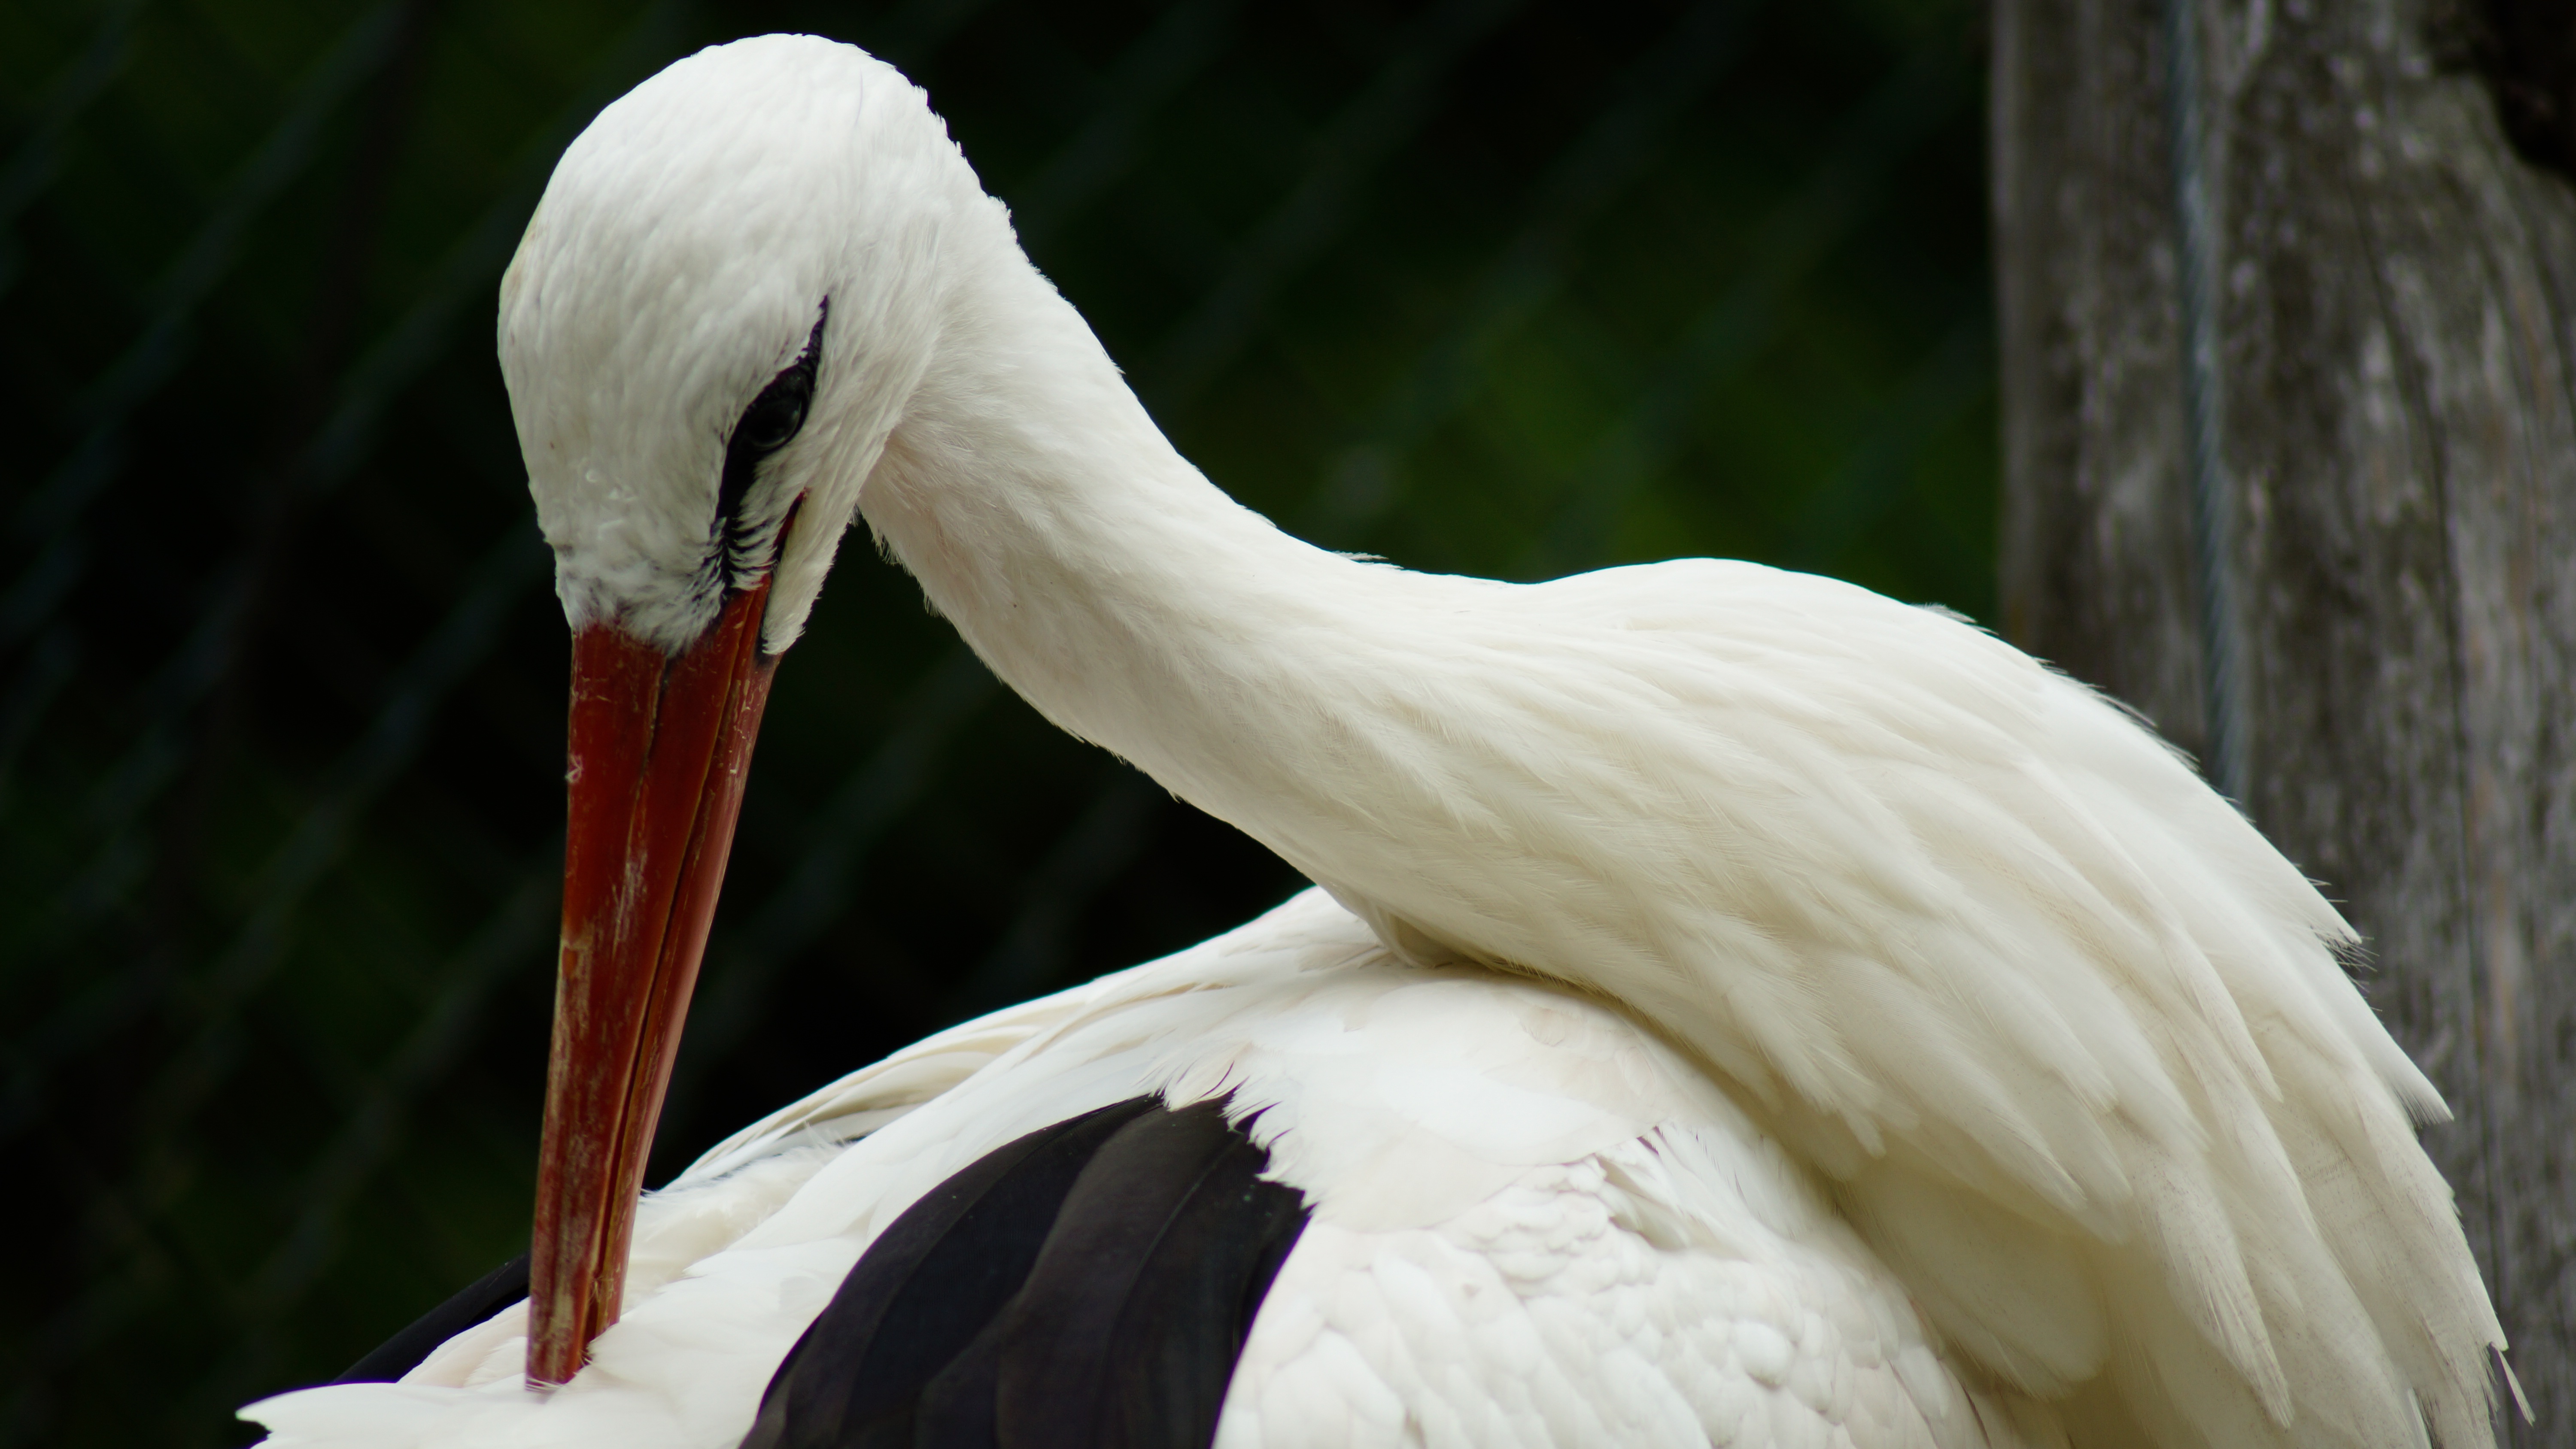
bird, wing, animal, pelican, wildlife, beak, fauna, stork, close up, vertebrate, bill, egret, pelecaniformes, white stork, great egret, ciconia ciconia, ciconiiformes